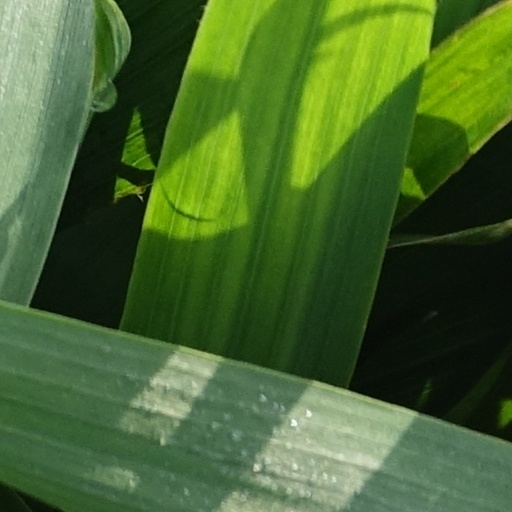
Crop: wheat